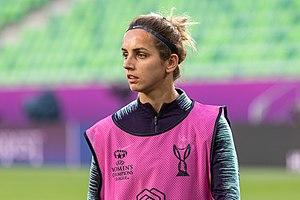
Nataša Andonova est une footballeuse internationale macédonienne née le 4 décembre 1993. Actuellement avec le FC Barcelone, elle peut jouer au poste de milieu offensif ou d'attaquant.